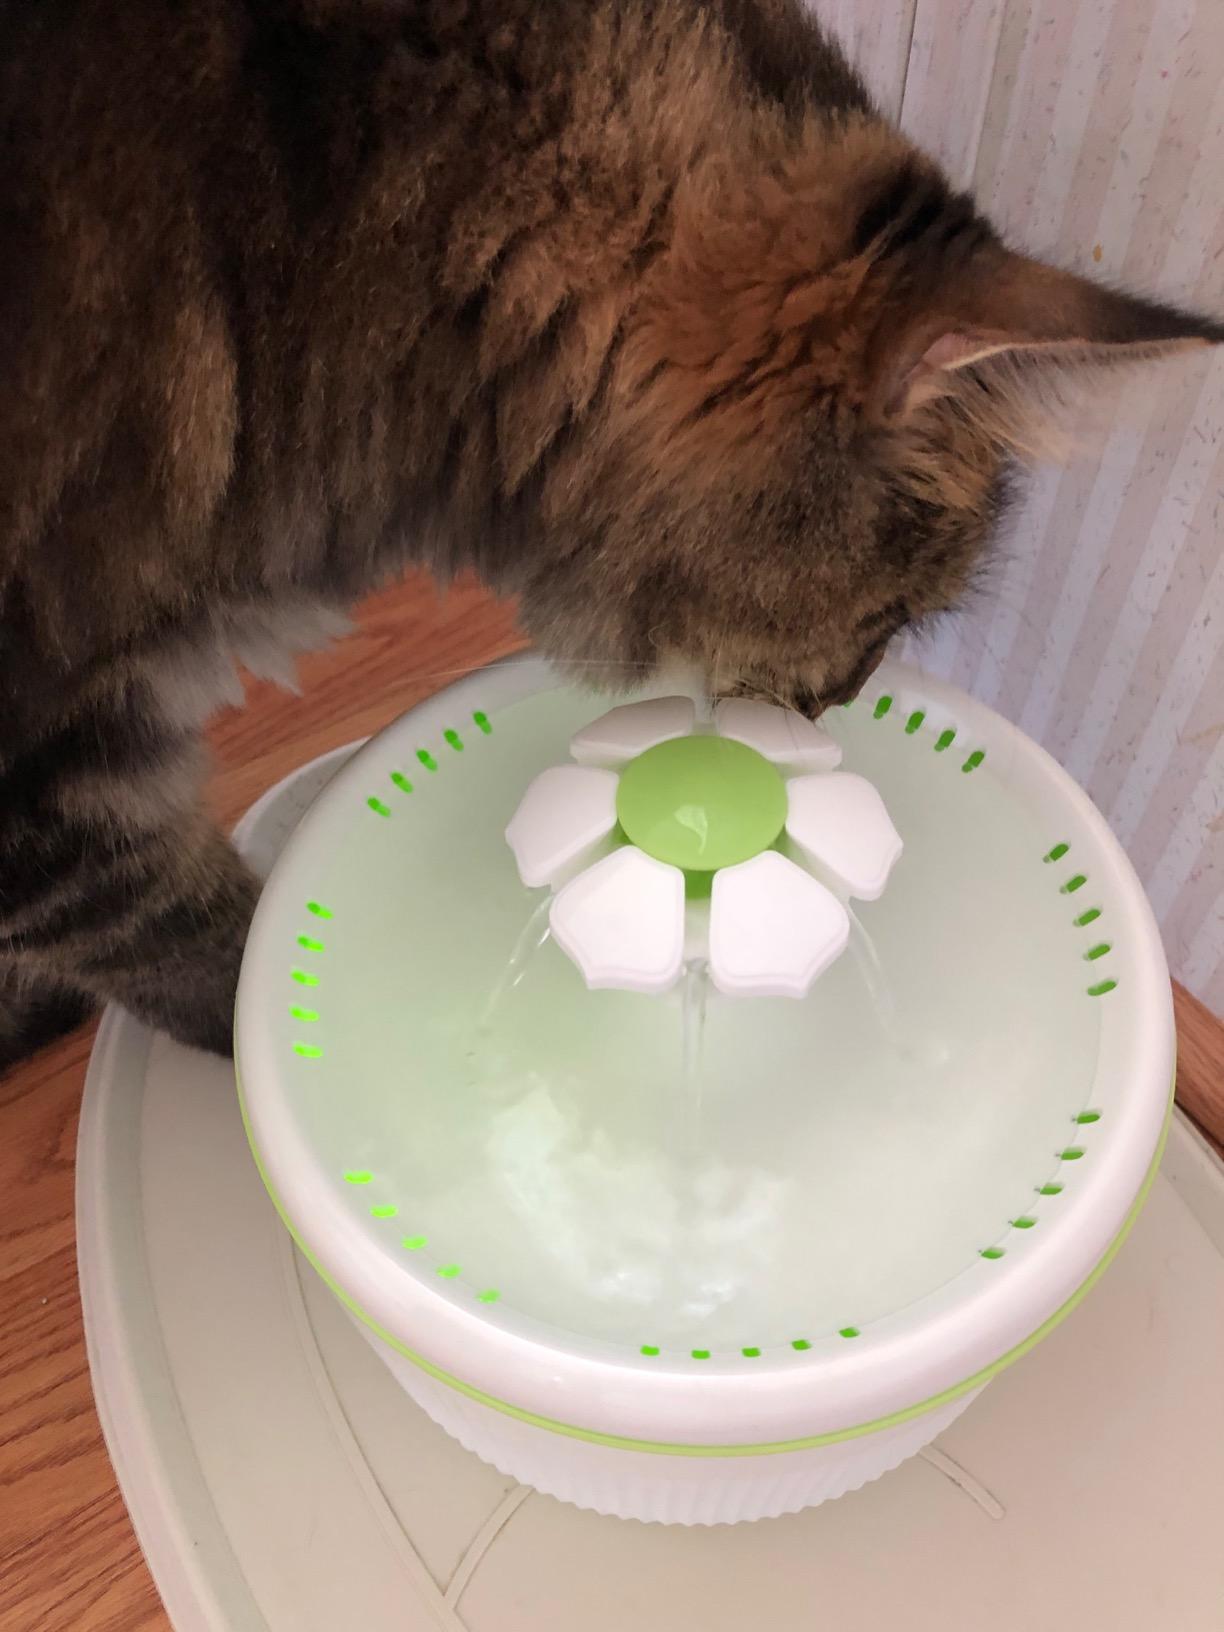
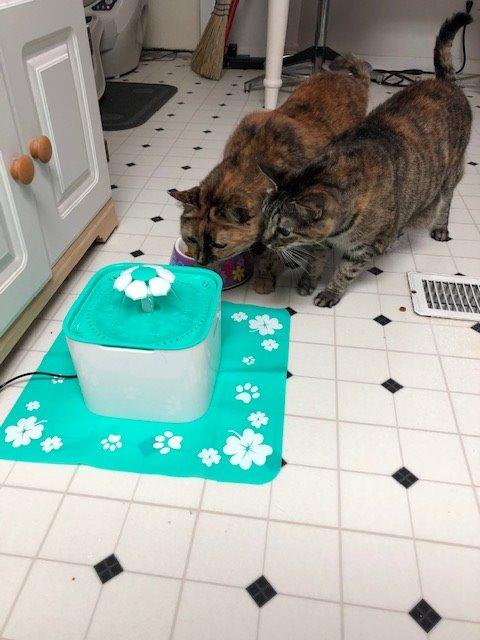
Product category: items_bowl
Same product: no